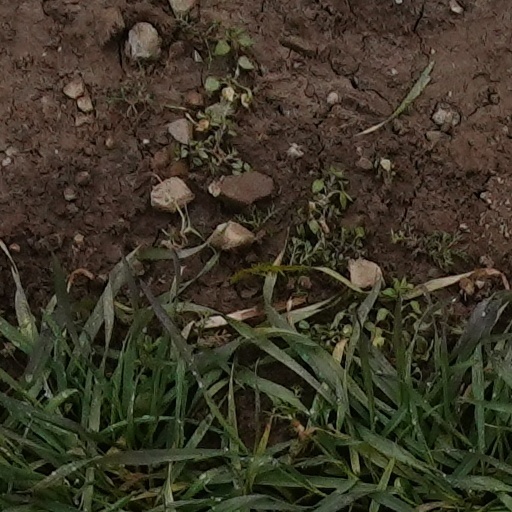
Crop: wheat